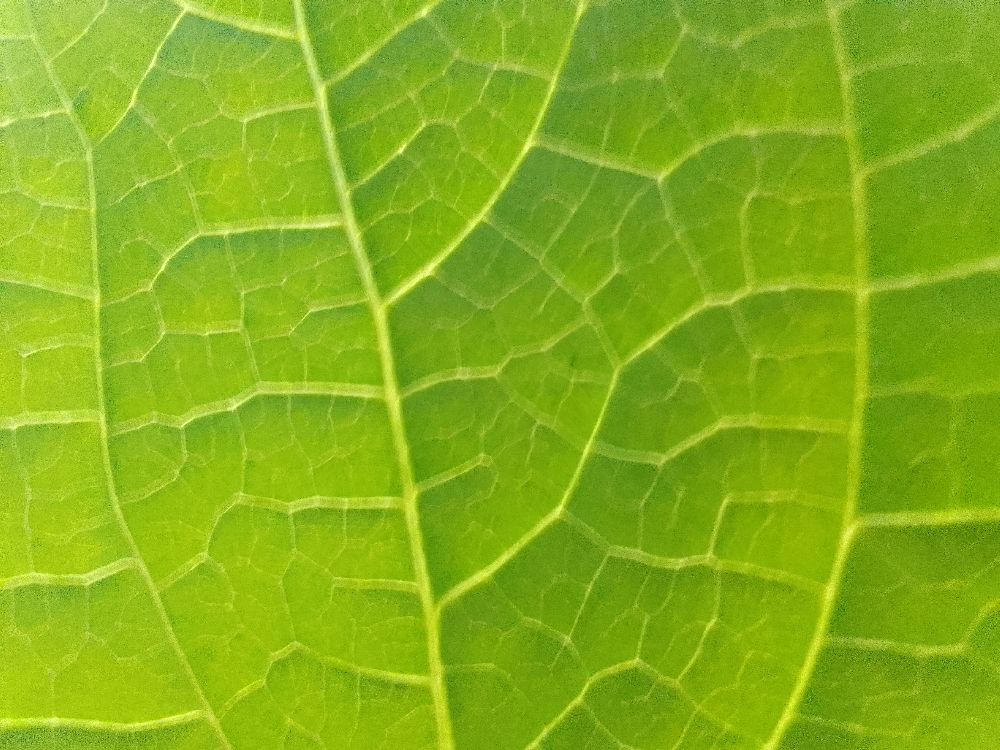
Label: healthy